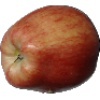
Label: Apple Red 1